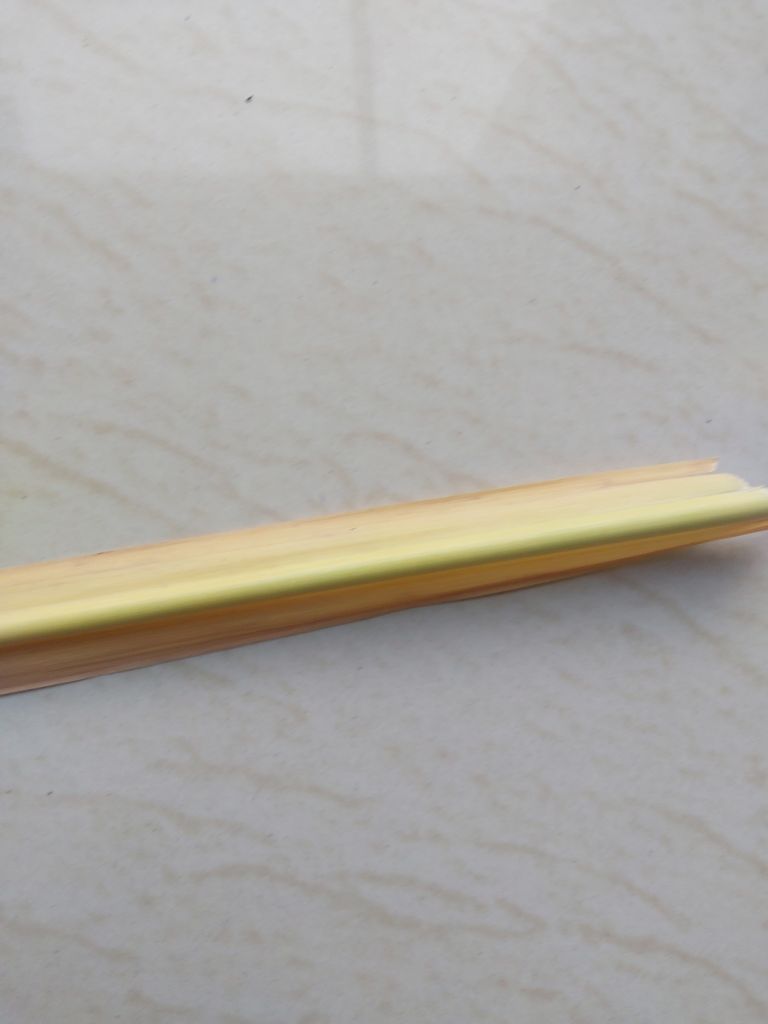
Label: Yellow Leaf